Jože Tisnikar

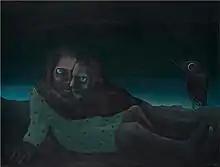
"Ljubezen" (1977); oil on canvas, tempera, 89,5 cm x 115,5 cm, Museum of Modern and Contemporary Art Koroška, Slovenj Gradec

Tisnikar started to paint in 1955, when he made his first oil painting (Autopsy) with the motif of a morgue atmosphere. He developed his artistic skills under the mentorship of academic painter Karel Pečko in Slovenj Gradec between 1954 and 1964. He received the Prešeren Fund Award in 1970 for his paintings exhibited in 1969.